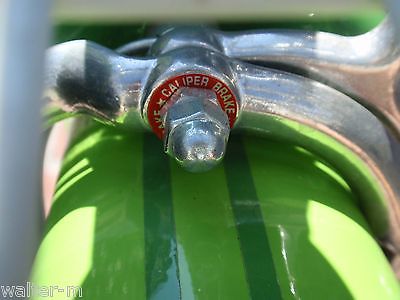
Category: bicycle